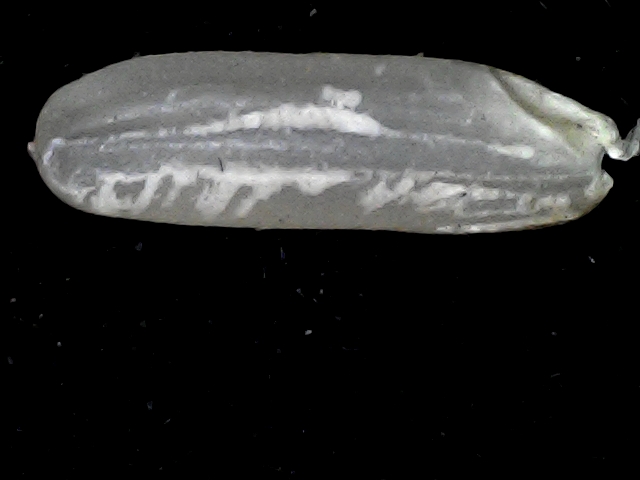
Rice variety: BD87